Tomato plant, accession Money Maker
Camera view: tilt-top (135 deg); turntable rotation: 60 degrees
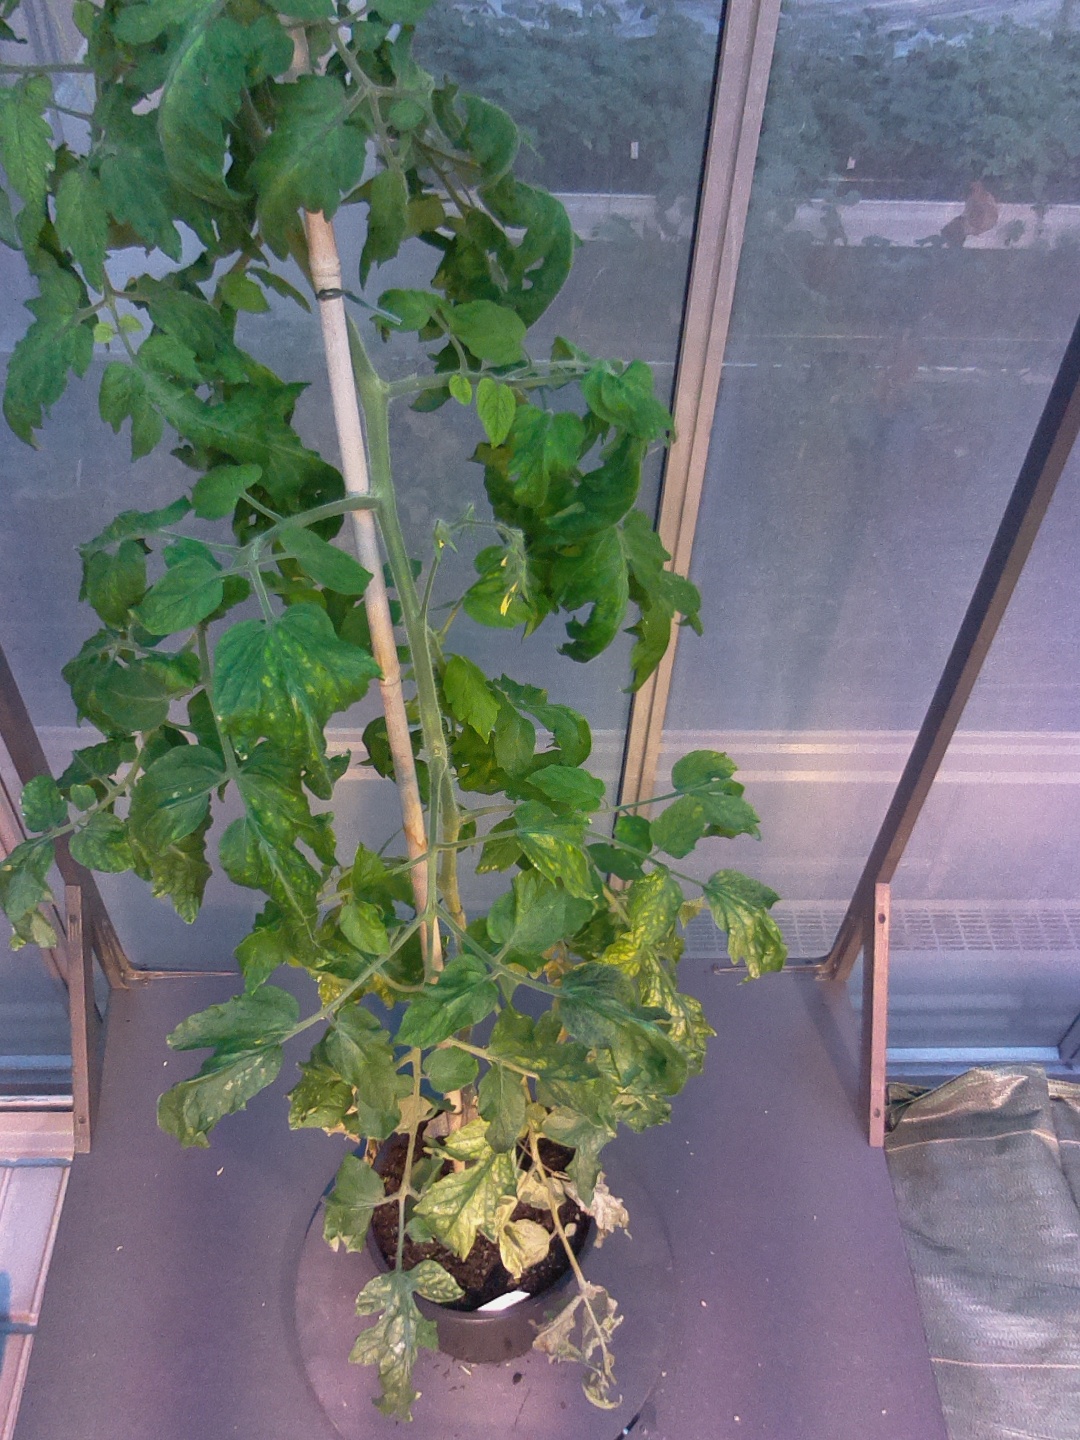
BBCH growth stage 70: Fruits at the main stem or branches visibles